CDU/CSU

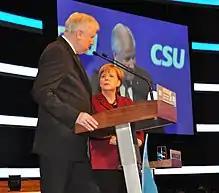
The "Munich scandal" of November 2015: Horst Seehofer, CSU leader and Bavarian minister-president, with CDU leader and chancellor Angela Merkel, at the 2015 CSU party rally. At this occasion, Seehofer humiliated his guest by letting her stand next to him for minutes while he lamented her liberal politics with regard to refugees.

In November that year, the 49 CSU Bundestag members gathered in the party's educational centre in Wildbad Kreuth, Southern Bavaria. 30 of them voted for a proposal to form a CSU Bundestag parliamentary group of its own. CDU leader Kohl was informed only later via the media. This 'Kreuth separation decision' "(Kreuther Trennungsbeschluss)" was a major political earthquake and caused the CDU to react swiftly and resolutely. Kohl threatened the CSU by preparing the creation of a CDU party organization in Bavaria. In March 1977, the "CDU Bayern" was supposed to be founded in Nuremberg.